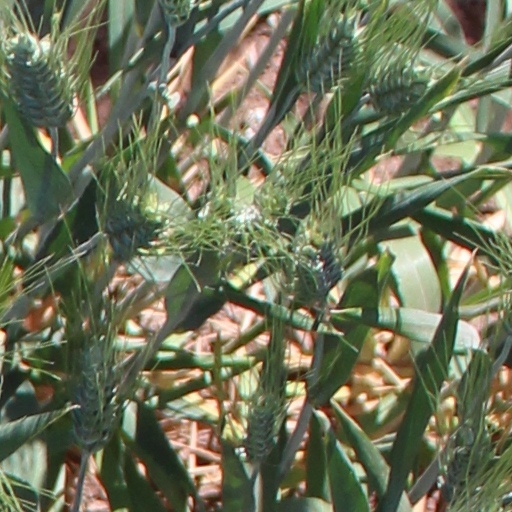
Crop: wheat